7th Infantry Division (United States)

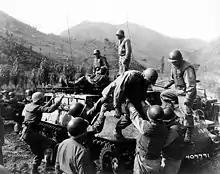
Corpsmen assist wounded from the 31st Regiment during the Battle of Triangle Hill.

The division paired with the 1st Marine Division under US X Corps to participate in the Inchon Landing, code named Operation Chromite. The two divisions would be supported by the US 3rd Infantry Division in reserve. Supported by 230 ships of the US Navy, X Corps began landing at Inchon on 15 September 1950, catching the Korean People's Army (KPA) by surprise. The 7th Infantry Division began landing on 18 September, after the 1st Marine Division, securing its right flank. X Corps quickly advanced to Seoul and the 1st Marine Division attacked the 20,000 defenders of the city from the north and southwest, while the 7th Infantry Division's 32nd Infantry Regiment attacked from the southeast. The 31st Infantry followed behind. Seoul fell to X Corps after suffering moderate casualties, particularly for the Marines. The division then began advancing south to cut off KPA supply routes. The 32nd Infantry crossed the Han River on 25 September to create a bridgehead, and the next day, the division advanced to Osan south of Seoul and linked up with the 1st Cavalry Division of Eighth United States Army which had broken out from the Pusan perimeter starting on 16 September and then began a general offensive northward against crumbling KPA opposition. Radio miscommunication and attack from nearby KPA forces caused a miscommunication, the soldiers of the 1st Cavalry and 7th Infantry briefly engaged in a small-arms firefight with one another, unable to communicate. Seoul was liberated one day later with the help of air assets from the 1st Cavalry Division. The combined forces of the Eighth Army cut off and captured retreating KPA forces. X Corps was kept separate from the rest of the Eighth Army to avoid placing a burden on the logistical system. As part of the UN offensive into North Korea 7th Division withdrew to Pusan to conduct another amphibious assault on the east coast of North Korea. The entire battle for Inchon and Seoul cost the division 106 killed, 411 wounded and 57 missing American soldiers, and 43 killed, 102 wounded South Korean soldiers. The Chinese People's Volunteer Army (PVA) entered the war on the side of North Korea, making their first attacks in late October.